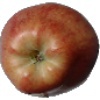
Label: Apple Red 1